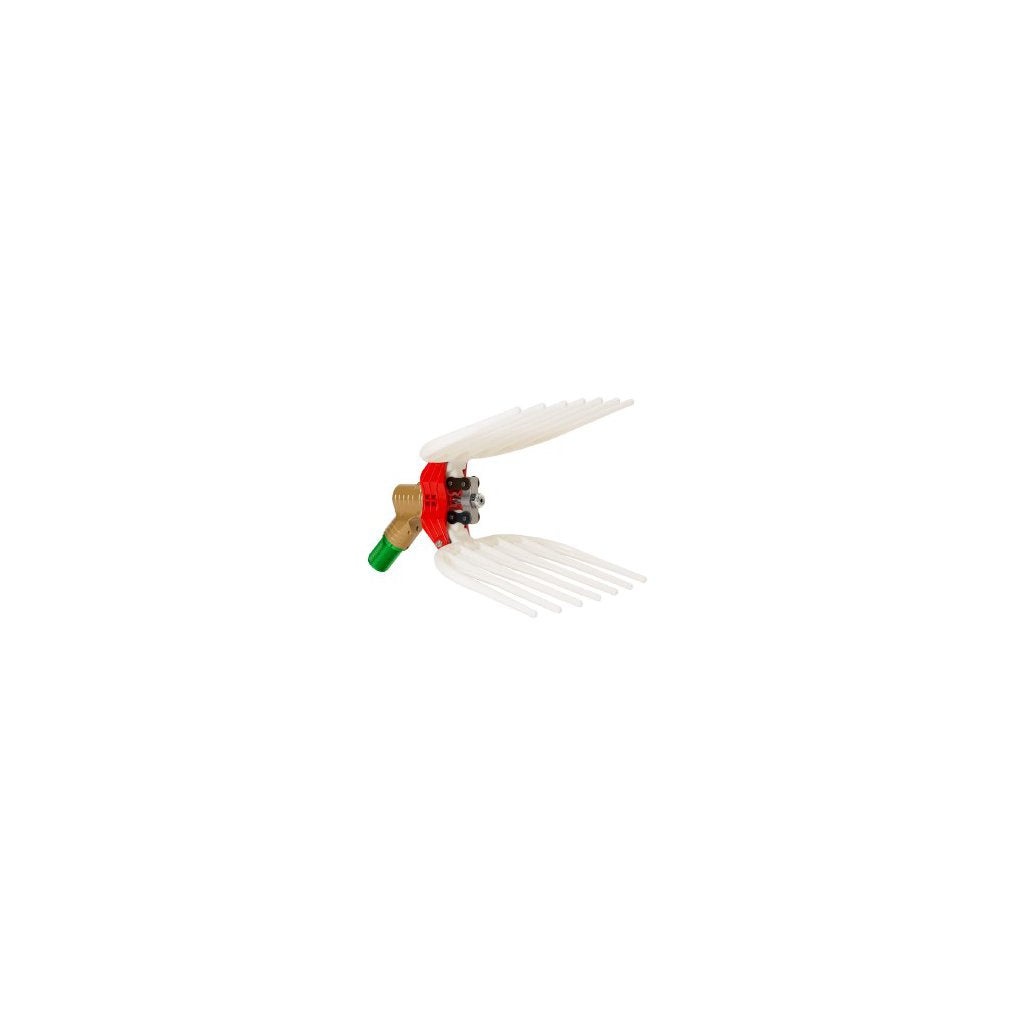
Abbacchiatore Pneumatico Sbaraglia Volare ADU
Abbacchiatore Pneumatico Sbaraglia Volare ADU Abbacchiatore pneumatico di alta qualità, realizzato con materiali pregiati per un'efficace assorbimento dell'energia vibrazionale, ideale per la raccolta delle olive. Materiali: In ergal e magnesio, materiali molto pregiati che possono assorbire efficacemente l’energia vibrazionale Pettine: ad U in fibra di vetro Motore: pneumatico Velocità: 1900 bpm Pressione di esercizio: Bar 6/7 Consumo d'aria: L/min 180 Peso: 700 gr circa Attacco asta: universale
Brand: Sbaraglia
Category: Business & Industrial > Heavy Machinery > Harvesters > Forage Harvesters